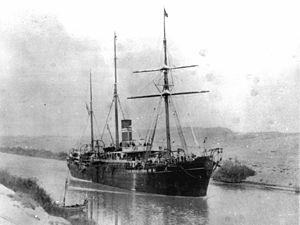
La British-India Steam Navigation Company', connue également sous l'acronyme BI, est une ancienne compagnie maritime britannique opérant dans l'Océan Indien et la Route des Indes fondée au XIXᵉ siècle. Créée en 1856 par le partenariat de deux hommes d'affaires écossais William Mackinnon et Robert Mackenzie, elle est d'abord connue sous le nom de Calcutta and Burmah Steam Navigation Company avant d'être rebaptisée en 1862. Elle transporte le courrier et les passagers par paquebots dans l'Empire des Indes depuis Calcutta puis diversifie et étend ses services en Asie, en Afrique et en Océanie.